Friedrichshafen Ost station

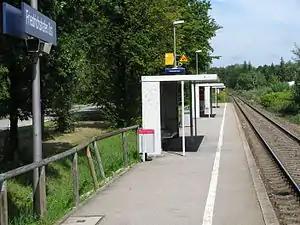
2011

Friedrichshafen Ost station is a railway station in the eastern part of the town of Friedrichshafen, located in the Bodenseekreis district in Baden-Württemberg, Germany.